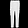
Label: Trouser